Sherry Edmundson Fry

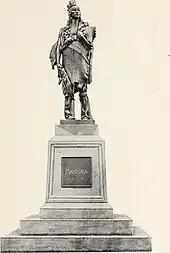
Fry's bronze sculpture of Mahaska

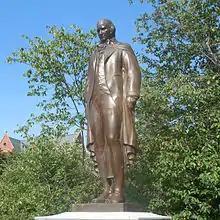
Statue of Ira Allen by Sherry Fry (1921)

As Fry's reputation increased, so did his opportunities for commissioned sculpture, especially commemorative statues, fountains and reliefs. His earliest public commission was a bronze statue of Mahaska, the 19th-century leader of a Native American tribe called the Ioway. Recently restored, it still stands on its pedestal in the town square of Oskaloosa, which is the county seat of Mahaska County, Iowa, in the southeastern section of the state. At the right of the base is the artist's signature "S.E. Fry, 1907".